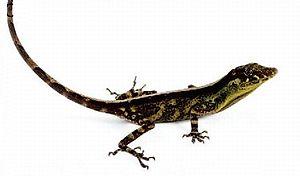
Anolis podocarpus est une espèce de sauriens de la famille des Dactyloidae.